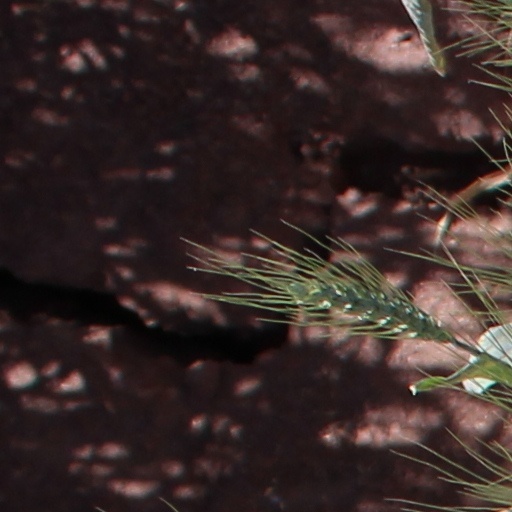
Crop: wheat